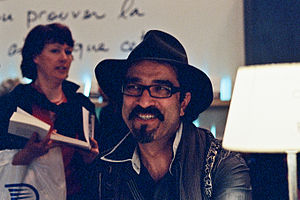
Atiq Rahimi
Atiq Rahimi
Atiq Rahimi er en fransk-afghansk forfatter, der i 2008 fik Goncourtprisen for romanen Syngué sabour: Pierre de patience.